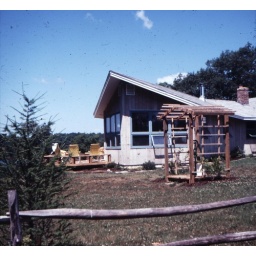
Bill and Lois' home in West Bath, Maine over looking the ocean inlet.